Oberkorn railway station

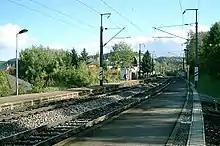
Oberkorn railway station

Oberkorn railway station is a railway station serving Oberkorn, in south-western Luxembourg. It is operated by CFL, the state-owned railway company.